Kiyosi Itô

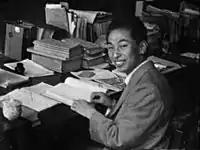
Itô at the Cabinet Statistics Bureau in 1940

From 1939 to 1943 he worked as a Statistical Officer with the Statistics Bureau of the Cabinet Secretariat, There he was given rein by management to continue his research. His breakthrough paper, "On Stochastic Processes", appeared in 1942.